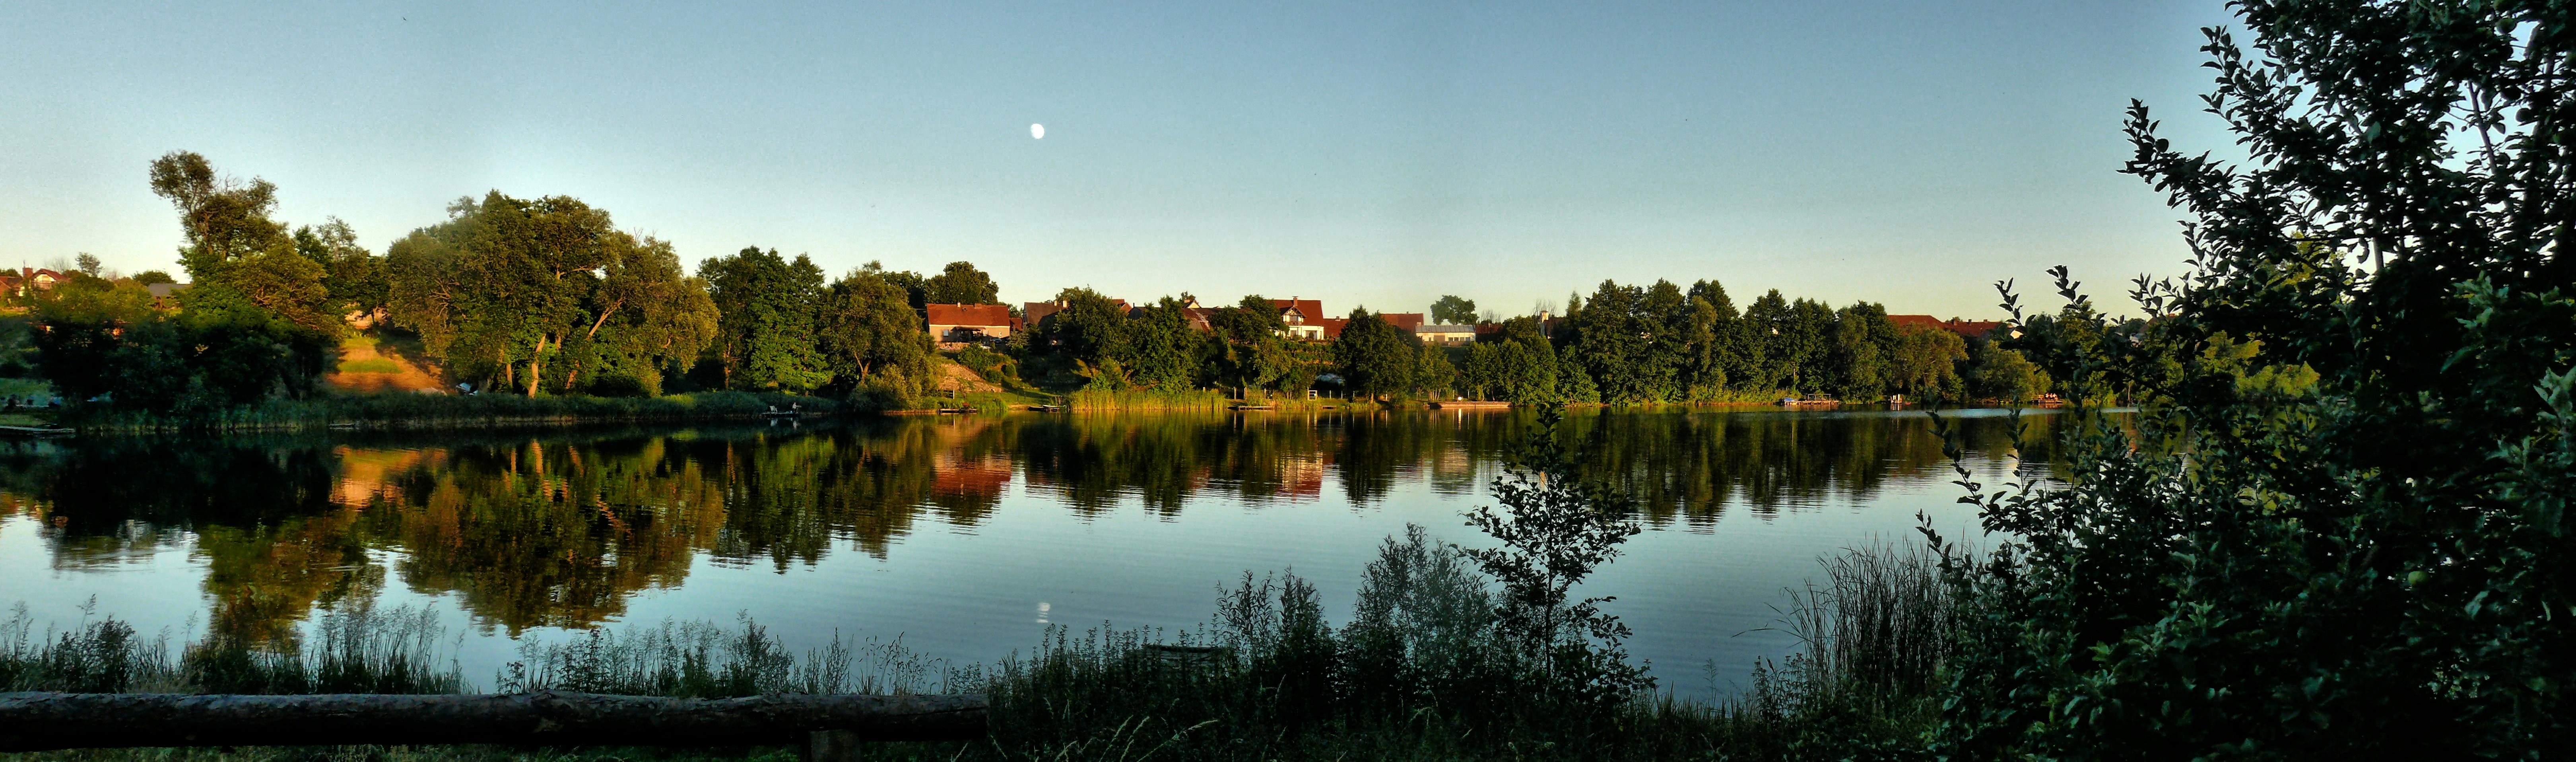
landscape, tree, nature, forest, sunset, morning, lake, panorama, dusk, pond, evening, reflection, high, autumn, wetland, habitat, ecosystem, natural environment, atmospheric phenomenon